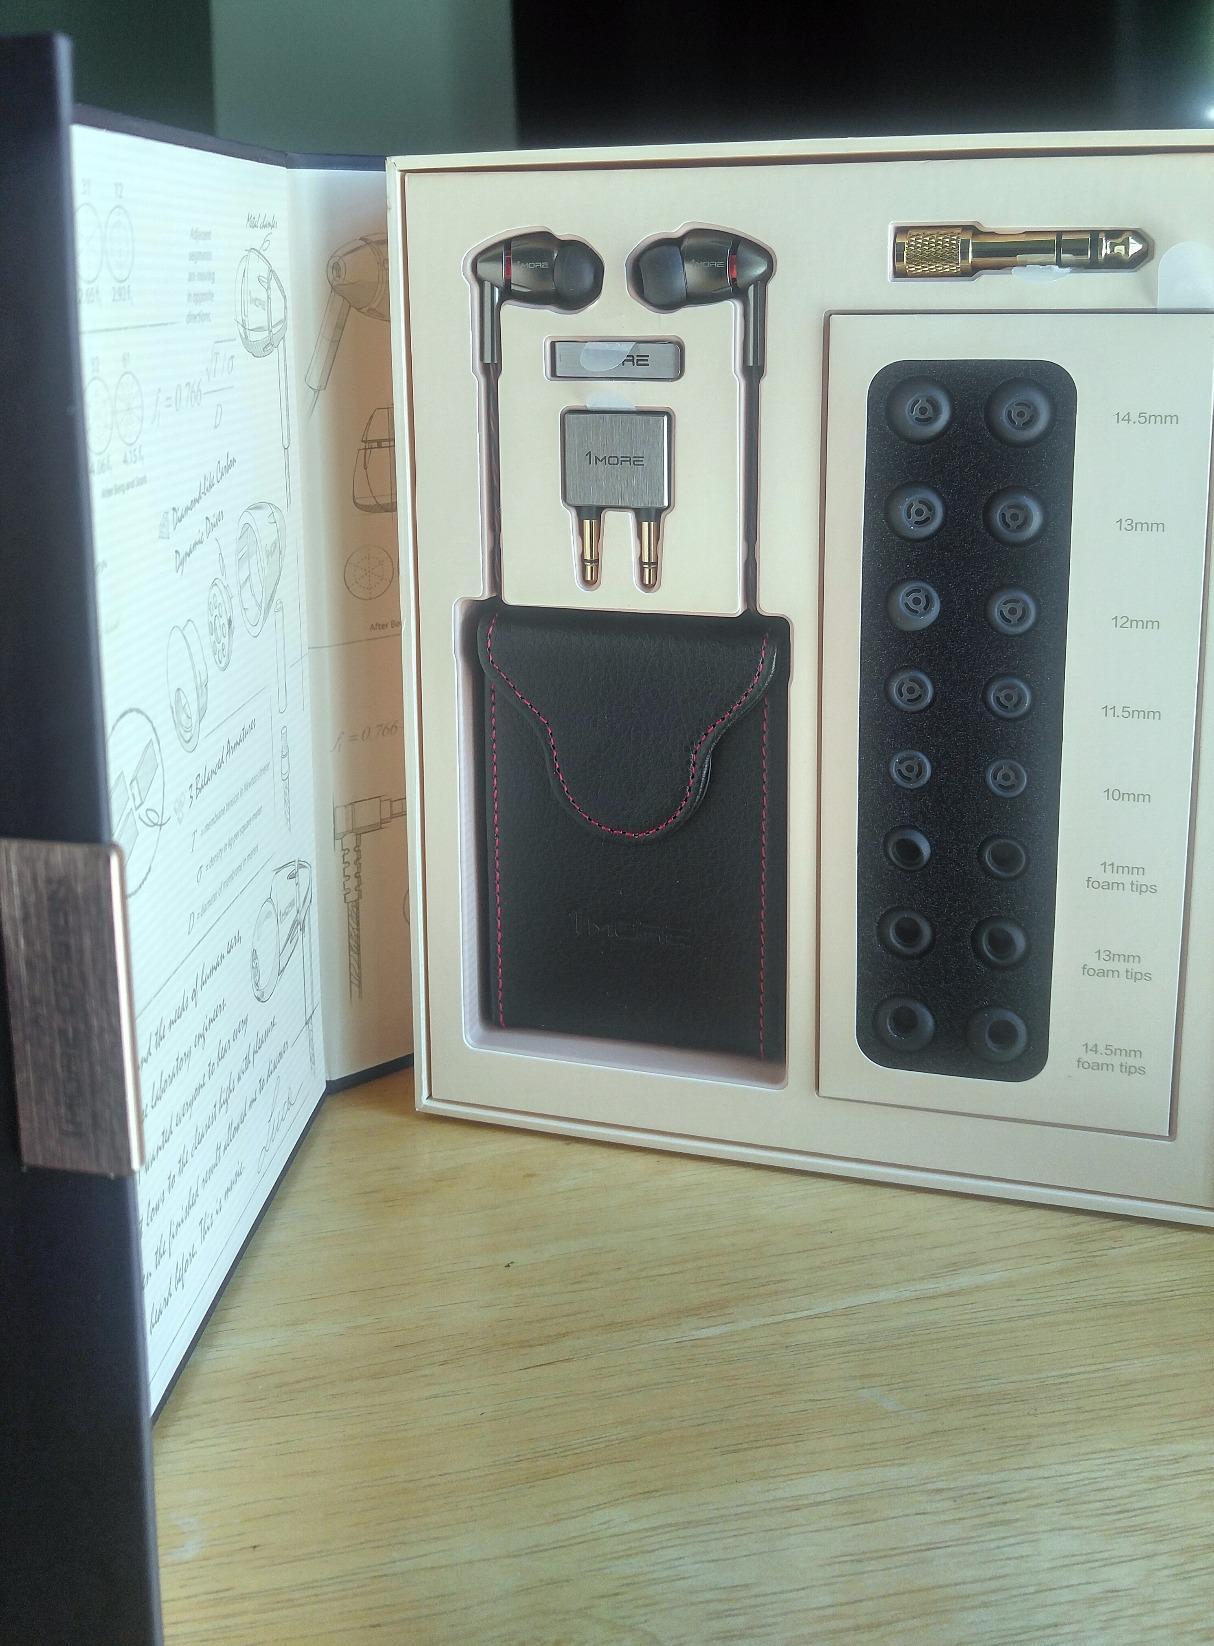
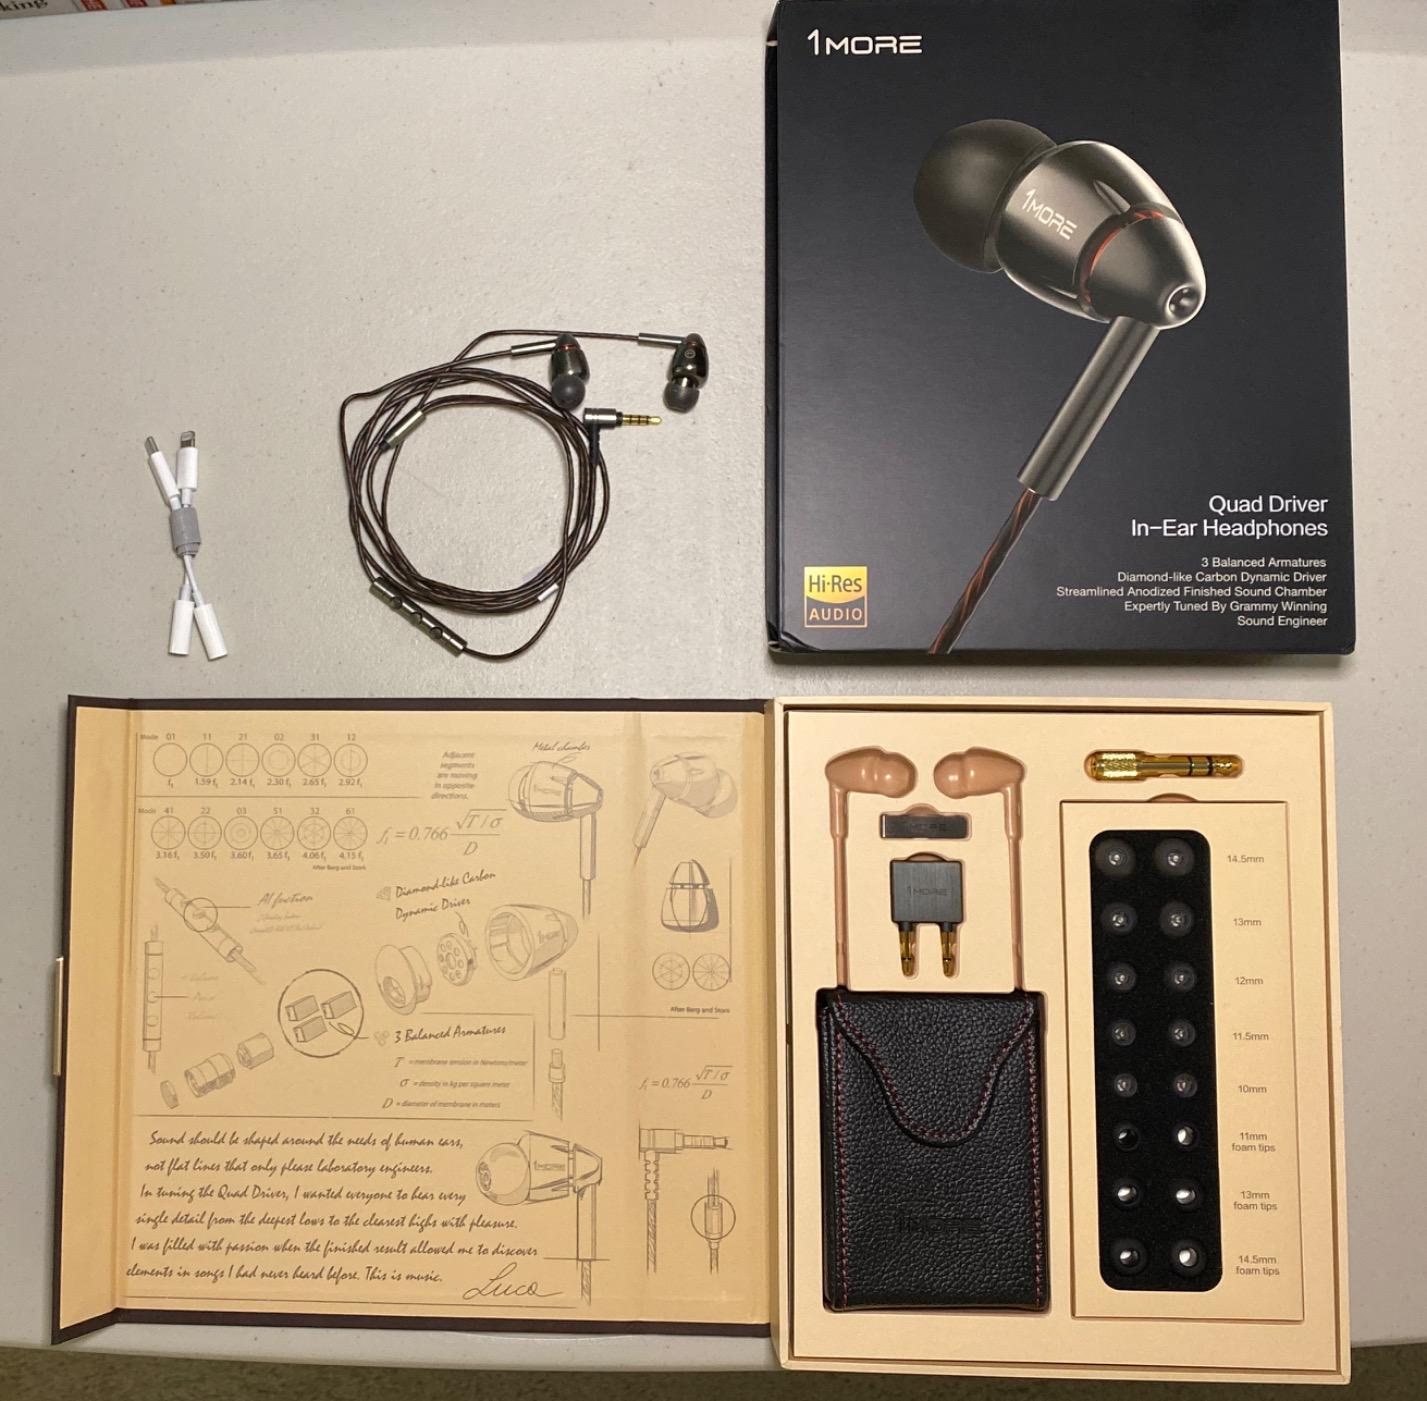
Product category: headphones
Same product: yes